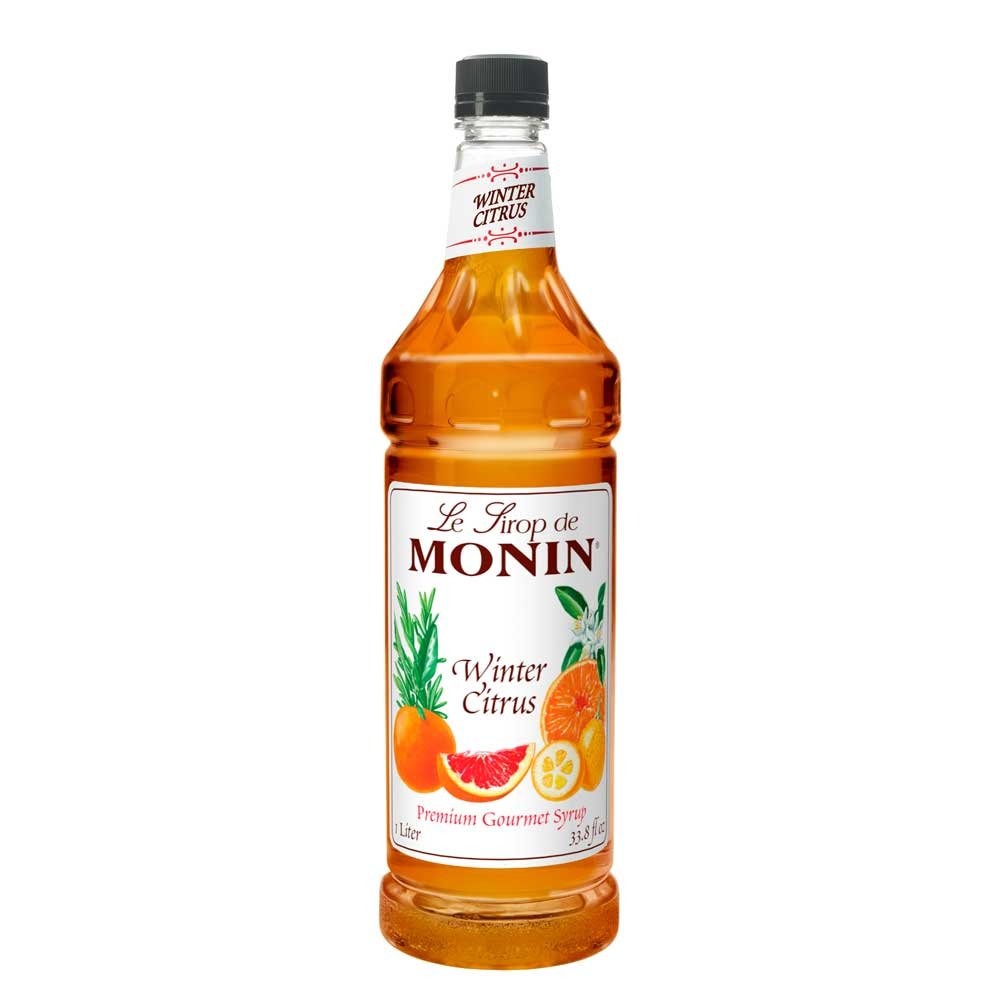
Item Name: Monin Winter Citrus Syrup, 1 Liter -- 4 per case.
Value: 33.814
Unit: Fl Oz

Price: 67.355